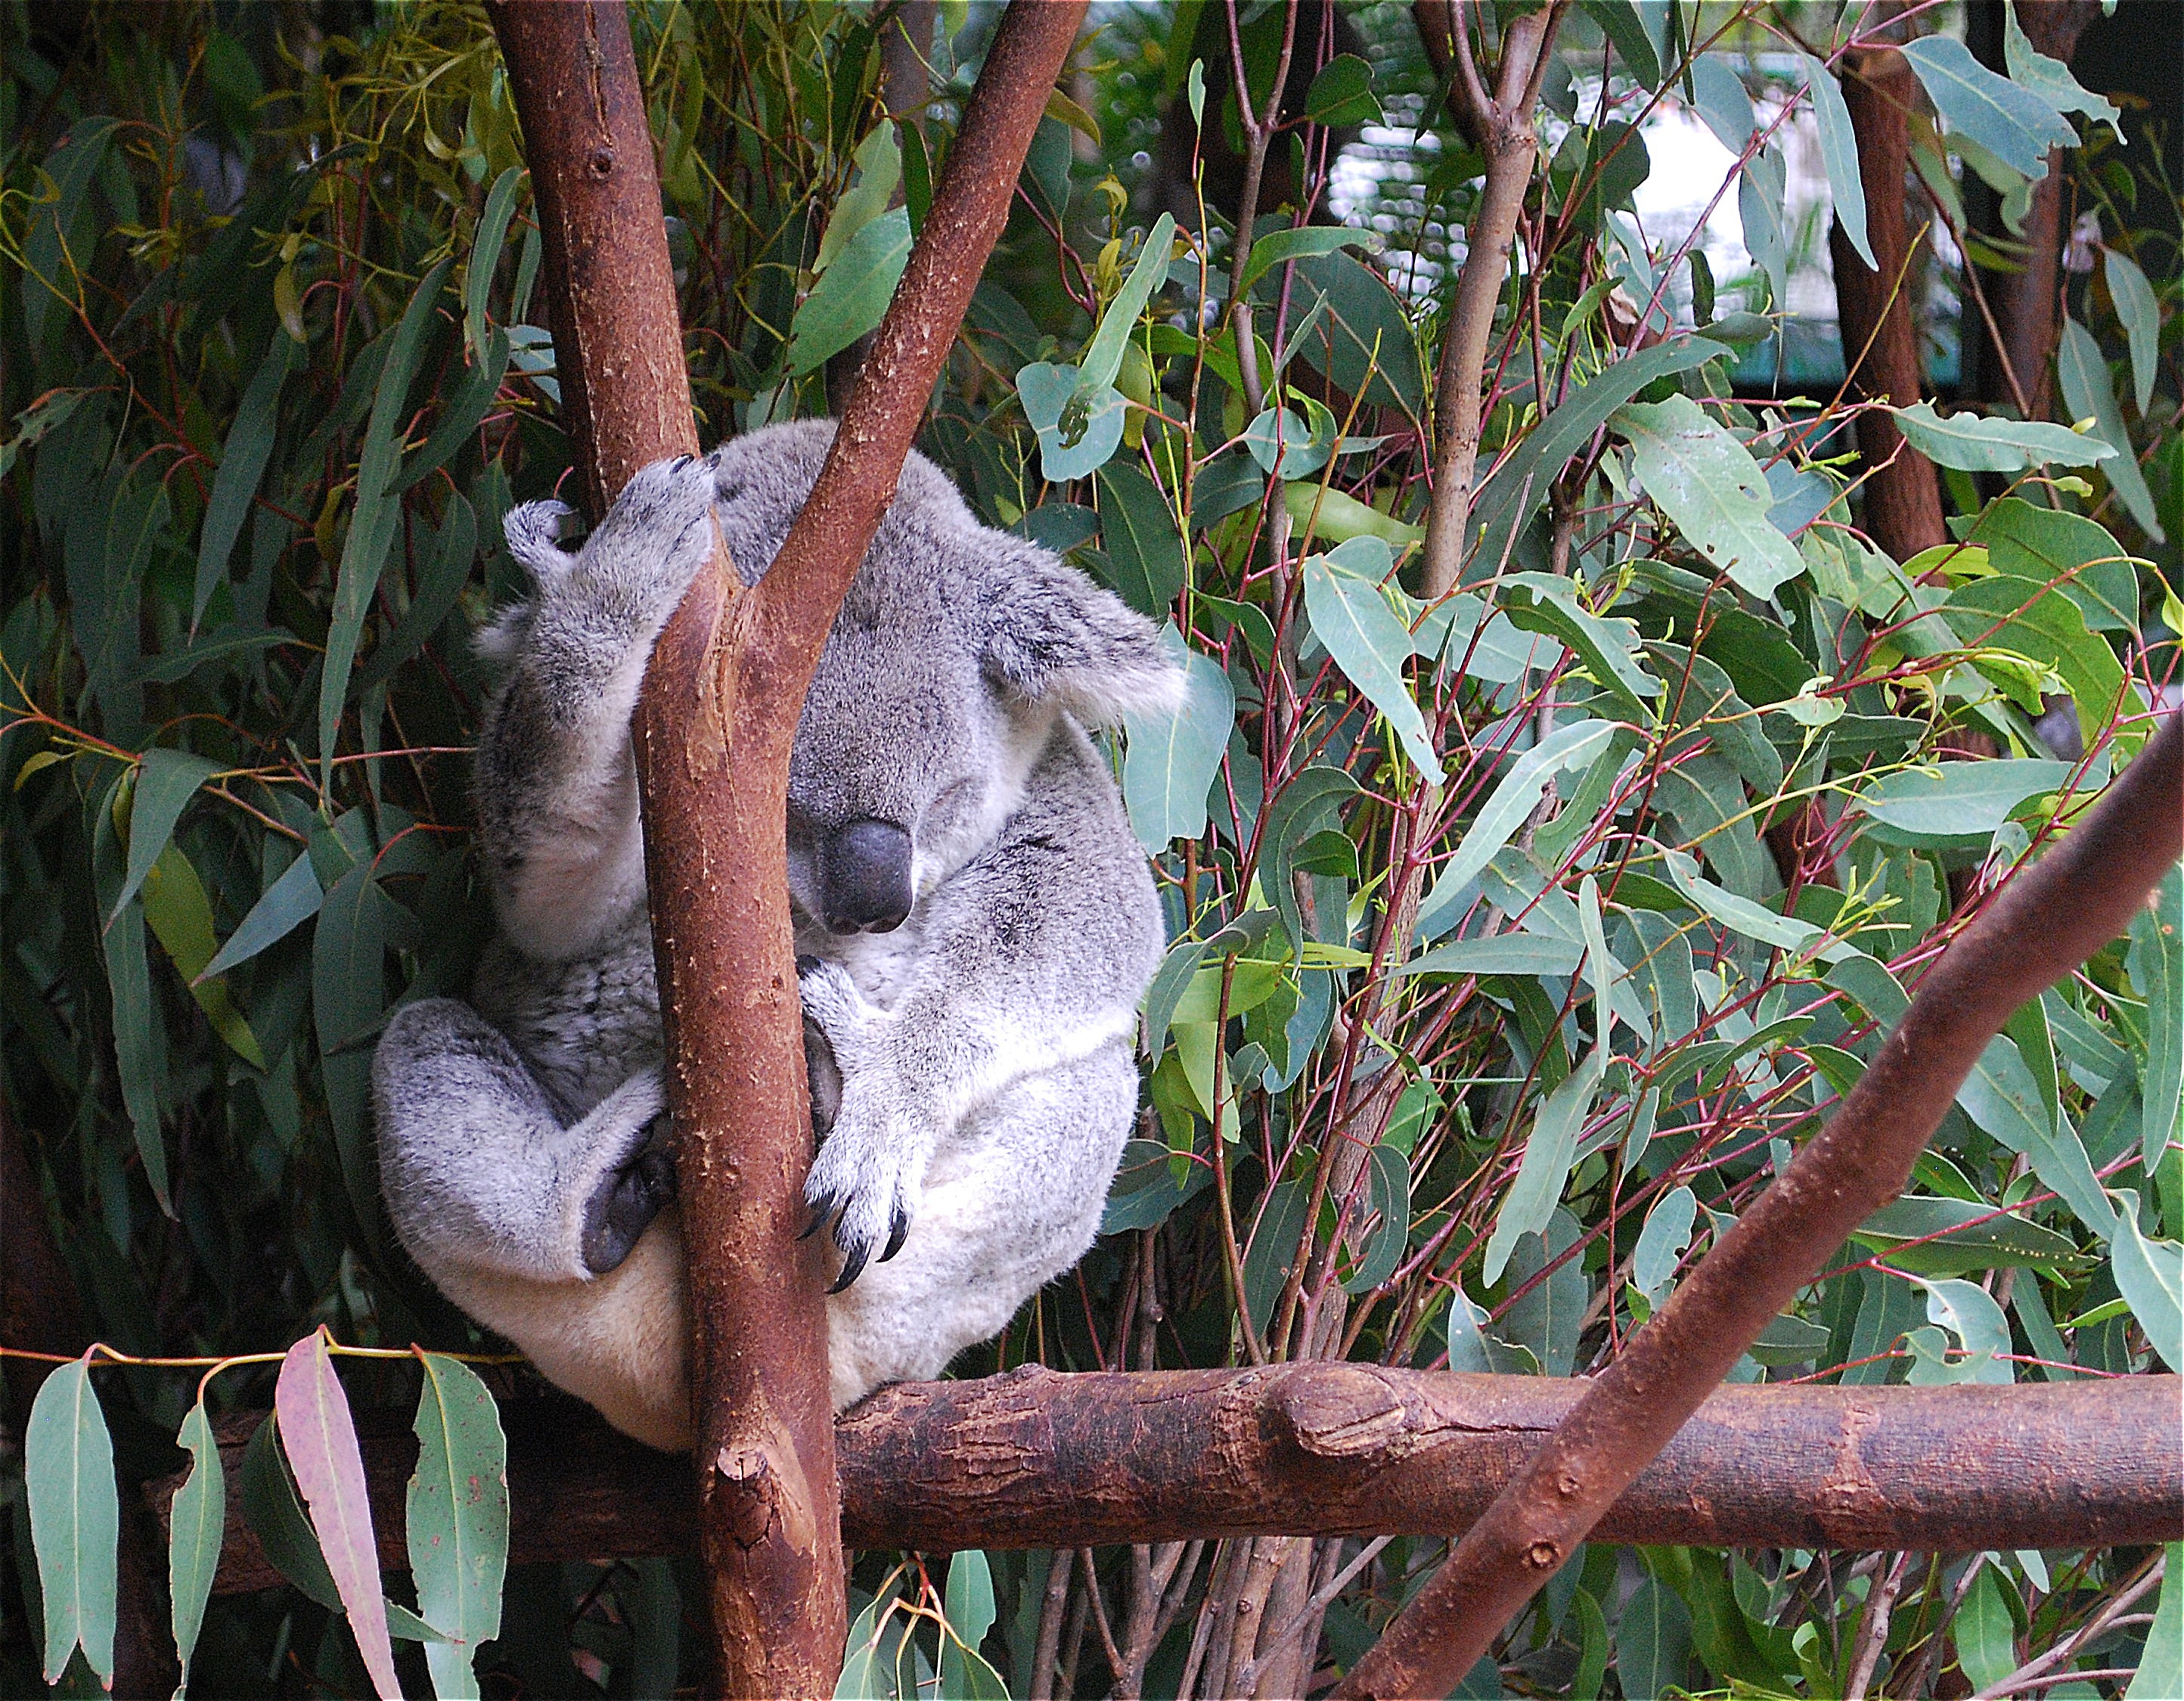
branch, animal, cute, bear, wildlife, zoo, jungle, mammal, botany, fauna, eucalyptus, rainforest, vertebrate, koala, marsupial